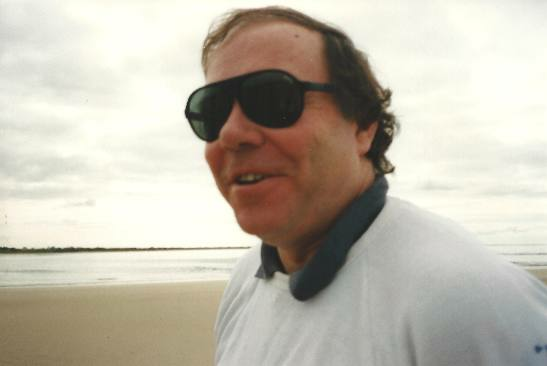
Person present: Yes